Common raven

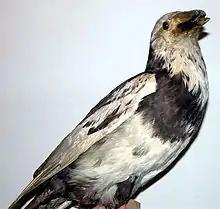
Specimen of the extinct pied raven, a colour morph from the Faroe Islands

Common ravens are omnivorous and highly opportunistic: their diet may vary widely with location, season and serendipity. For example, those foraging on tundra on the Arctic North Slope of Alaska obtained about half their energy needs from predation, mainly of microtine rodents, and half by scavenging, mainly of caribou and ptarmigan carcasses.